Great Barrington Declaration

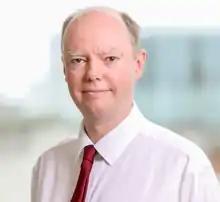
Chris Whitty, England's Chief Medical Officer, said the scientists behind the Declaration were "just wrong".

Devi Sridhar, the University of Edinburgh's professor of global public health, said that the declaration "sounds good in theory" but that "if you actually work in practical public health on the front line, it doesn't make much sense", saying the declaration's premise was neither "accurate" nor "scientific". Michael Head, senior research fellow in global health at University of Southampton, said the declaration was "a very bad idea" and doubted if vulnerable people could avoid the virus if it were allowed to spread. He also said that "ultimately, the Barrington Declaration is based on principles that are dangerous to national and global public health". He said: "There are countries who are managing the pandemic relatively well, including South Korea and New Zealand, and their strategies do not include simply letting the virus run wild whilst hoping that the asthmatic community and the elderly can find somewhere to hide for 12 months." Associate professor at the University of Leeds's School of Medicine Stephen Griffin criticized the declaration's flaws in ethics, logistics, and science, pointing out the risk of long-term effects of infection in even those less vulnerable to severe infection. He said: "Ethically, history has taught us that the notion of segregating society, even perhaps with good initial intentions, usually ends in suffering." Simon Clarke, associate professor in cellular microbiology at the University of Reading, questioned whether herd immunity was possible for SARS-CoV-2: "Natural, lasting, protective immunity to the disease would be needed, and we don't know how effective or long-lasting people's post-infection immunity will be." Michael Osterholm, an American epidemiologist, regents professor, and director of the Center for Infectious Disease Research and Policy at the University of Minnesota, said that the Great Barrington Declaration was "a dangerous mix of pixie dust and pseudoscience."